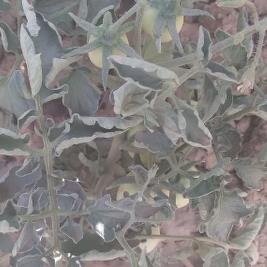
Crop: Tomato
Condition: virosis-d